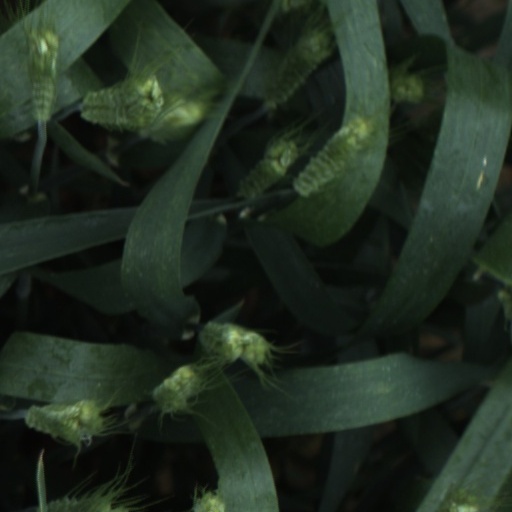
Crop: wheat